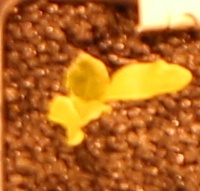
Label: Sugar beet